City of Perth Skyworks

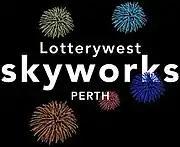
An old Skyworks logo, with Lotterywest as naming rights sponsor

The Skyworks started in 1985 in conjunction with 96FM and fireworks company Syd Howard Fireworks International, and quickly became one of the most popular events in Perth.